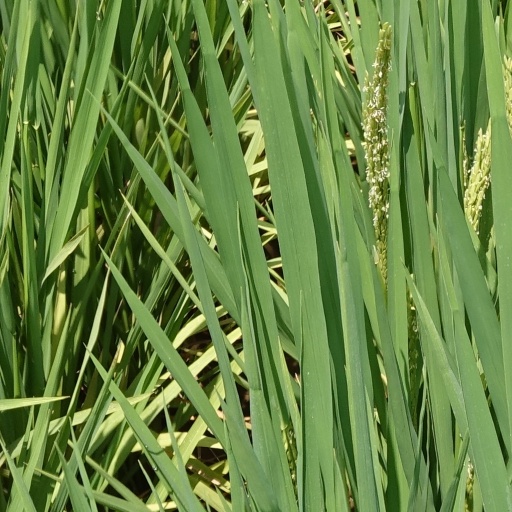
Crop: rice